Enoch Arden (1915 film)

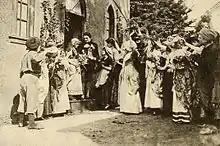
Film still of the wedding of Enoch and Annie

Enoch Arden is a 1915 American short drama film directed by Christy Cabanne. It is based on the 1864 poem "Enoch Arden" by Tennyson. Prints of the film exists at the George Eastman House Motion Picture Collection and the UCLA Film and Television Archive.